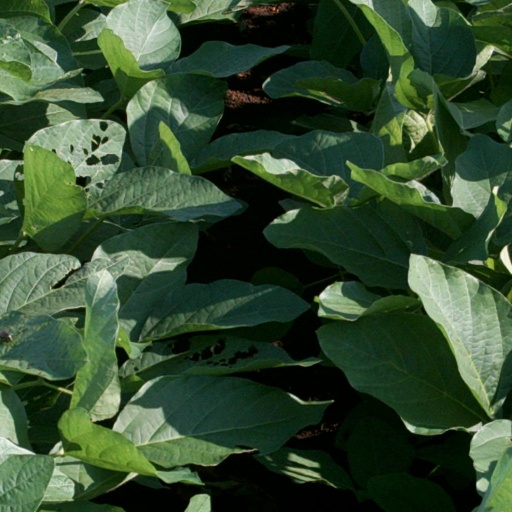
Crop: soybean